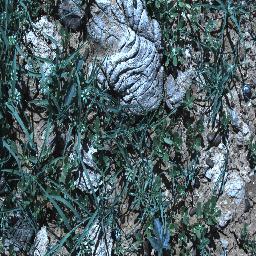
Label: negative